Kilmarnock

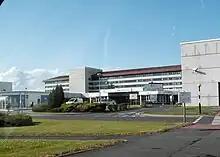
University Hospital Crosshouse, Kilmarnock's main hospital and largest within NHS Ayrshire and Arran

In 1945 an attempt by the Burgh Council of Kilmarnock to cope with increasing traffic was made by removing the statue of Sir James Shaw and re-developing the Cross into a roundabout. In 1976, a one-way traffic system was introduced around the town centre which is still in use today as of December 2023, however, that same month, it was confirmed that studies were being conducted which would see the town centre converted back to a two way street for traffic. Considerable growth of the town occurred in the second half of the 19th century, and following World War I, major efforts began to construct new homes to be "fit for heroes". New residential and commercial streets around the town were created, with large housing schemes being built in the years which followed the end of World War II. The first new housing estate in Kilmarnock following World War II would become Shortlees, followed by the Grange Estate, Bellfield and Onthank during the 1960s. During this period, the priority continued to be on the construction of council housing, however, there was still a demand for houses in the private market, and with that, the construction of the Grange Estate would push the boundary of Kilmarnock's built up area.